History of Anglo-Saxon England

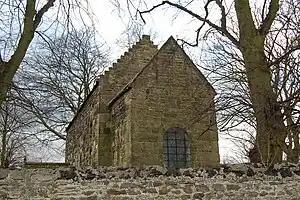
Escomb Church, a restored 7th-century Anglo-Saxon church. Church architecture and artefacts provide a useful source of historical information.

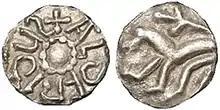
Silver coin of Aldfrith of Northumbria (686–705). OBVERSE: +AldFRIdUS, pellet-in-annulet; REVERSE: Lion with forked tail standing left

There was friction between the followers of the Roman rites and the Irish rites, particularly over the date on which Easter fell and the way monks cut their hair. In 664, a conference was held at Whitby Abbey (known as the Whitby Synod) to decide the matter; Saint Wilfrid was an advocate for the Roman rites and Bishop Colmán for the Irish rites. Wilfrid's argument won the day, and Colmán and his party returned to Ireland in their bitter disappointment. The Roman rites were adopted by the English church.